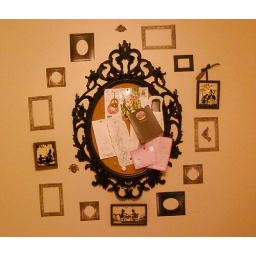
wall above bed